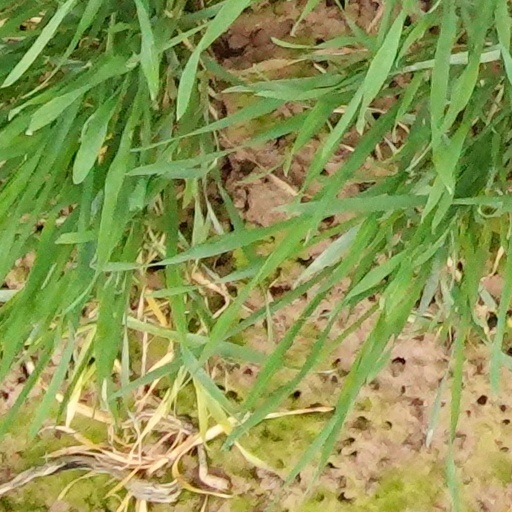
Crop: wheat